Goulburn

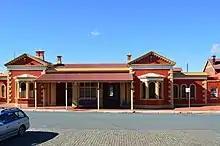
Goulburn railway station

Goulburn is home to Australia's oldest existing theatre company Lieder Theatre Company, established in 1891. The Lieder Theatre Company presents up to five major performance projects each year, along with numerous community events, readings, workshops, and short seasons of experimental and new work. The company, along with the Lieder Youth Theatre Company, is based in the historic Lieder Theatre, built by the company in 1929.